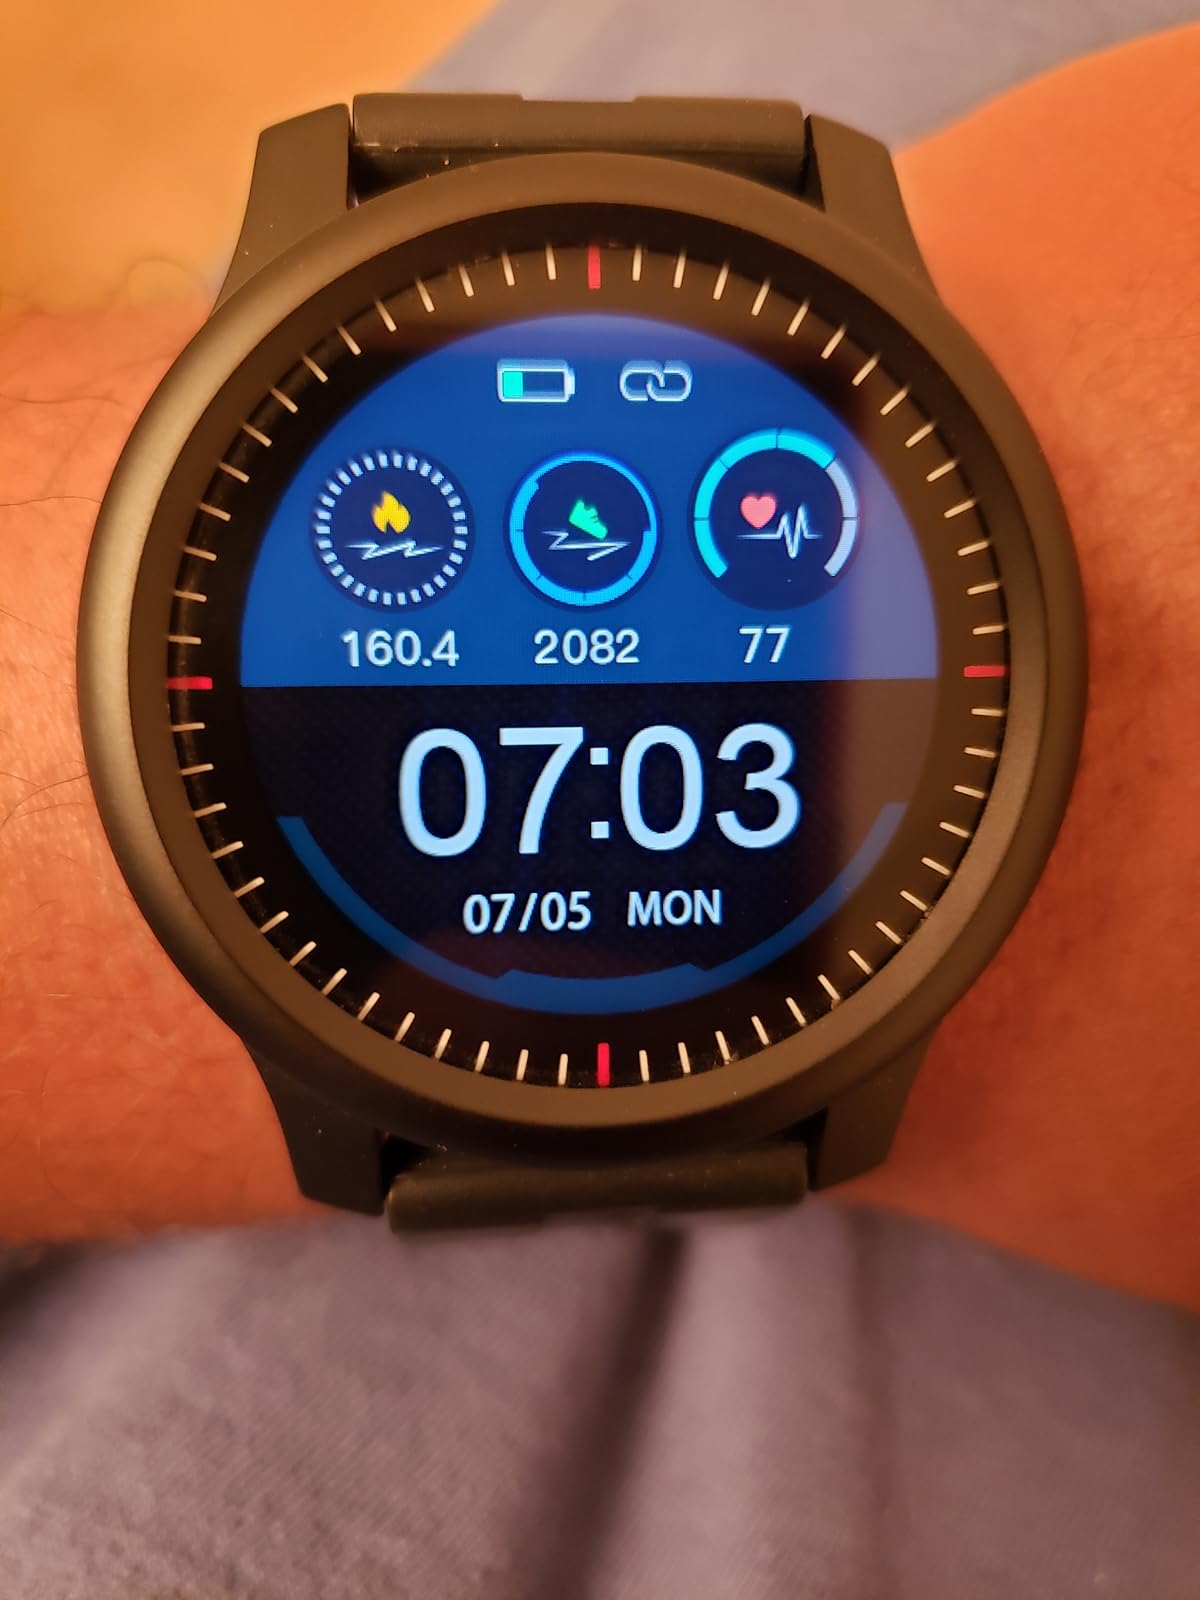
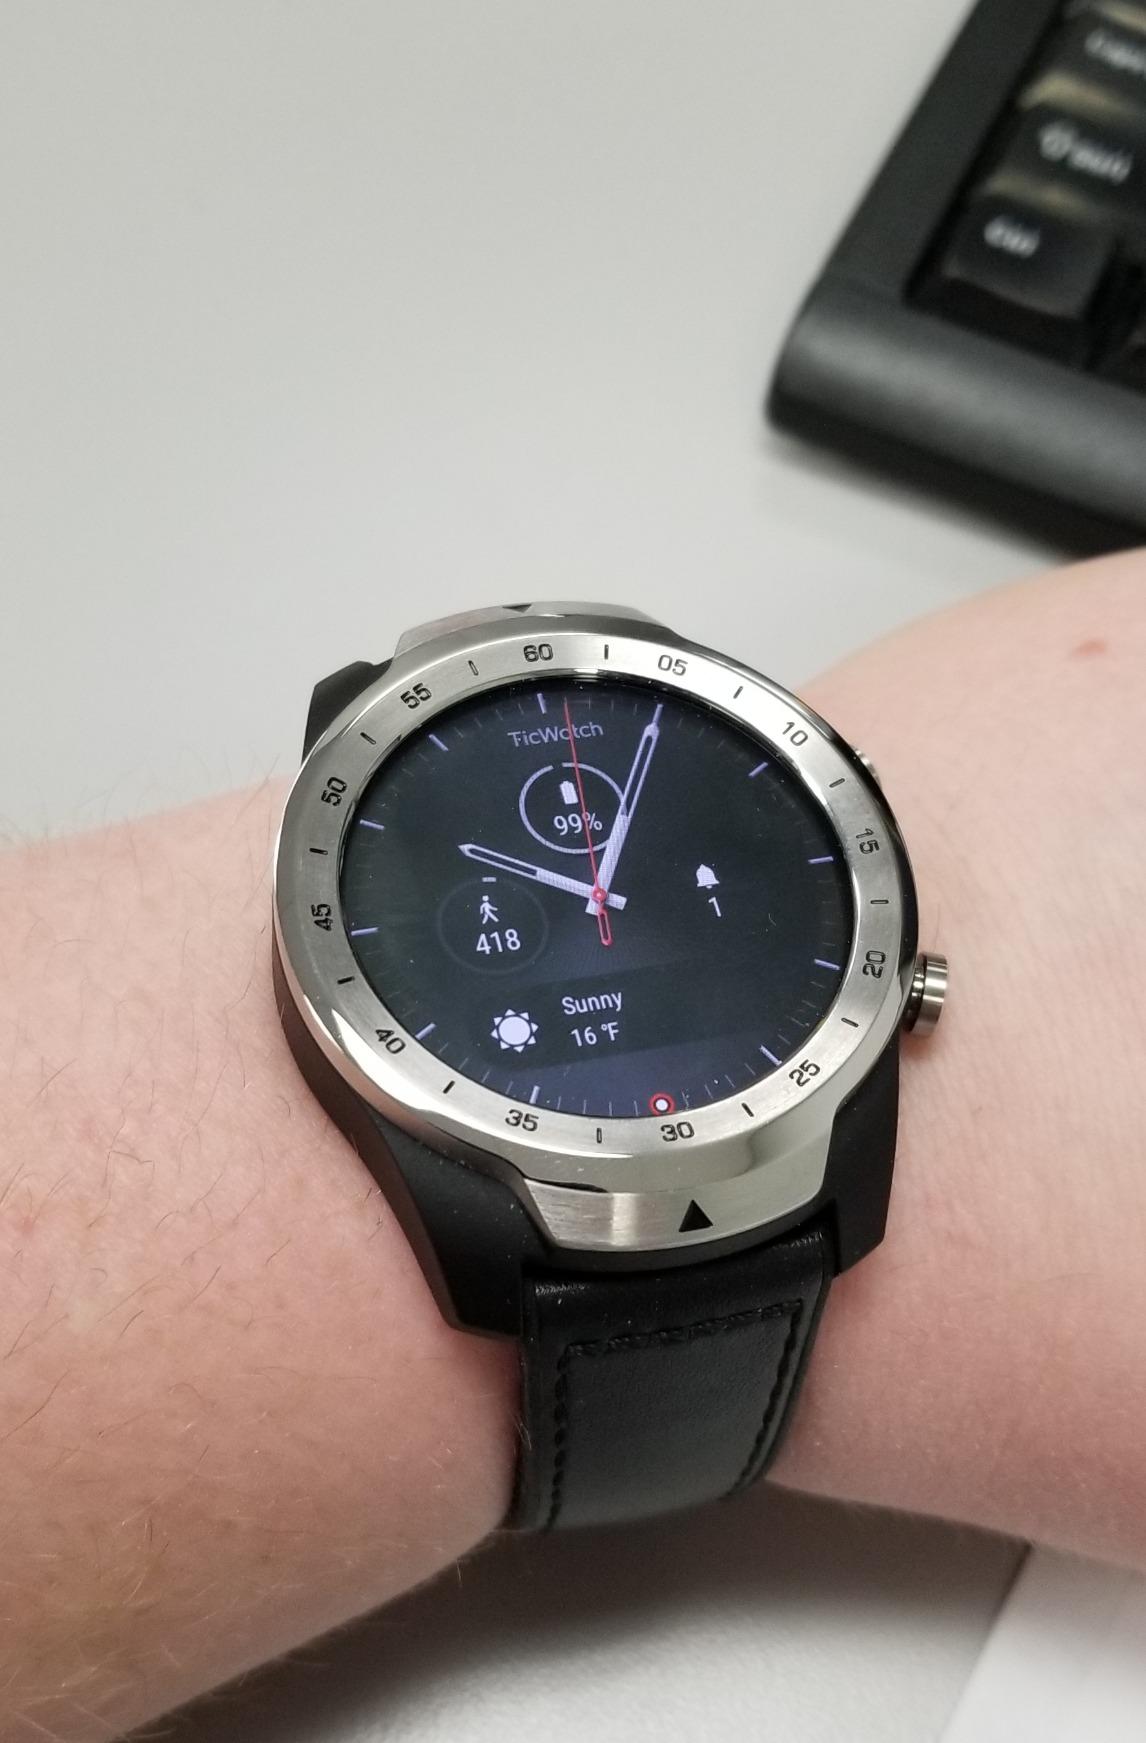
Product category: smartwatch
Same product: no